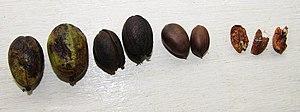
Le terme ""noix de pécan"" s'applique dans la langue commune suivant le contexte, aussi bien au fruit du pacanier entier, tel qu'il est sur l'arbre, au fruit débarrassé de son écale, ou à l'amande (la graine) comestible"
La noix de pécan ou pacane est le fruit du pacanier, arbre de la famille des Juglandacées, originaire du sud-est des États-Unis et du nord du Mexique.